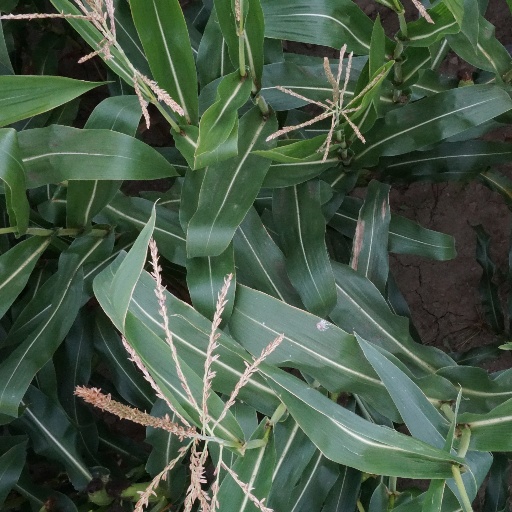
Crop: maize; corn